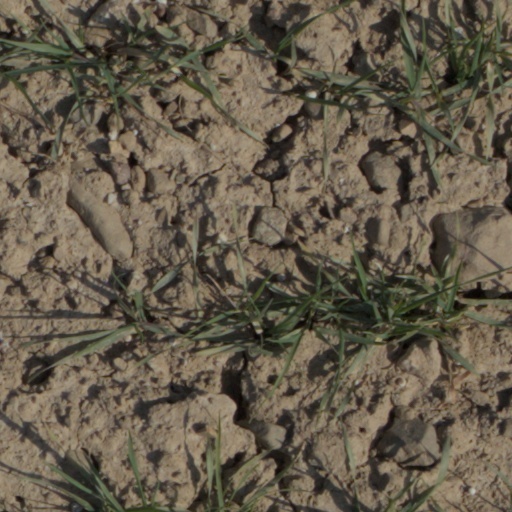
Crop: wheat